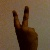
The image shows a hand gesture representing the number 2 in Indian Sign Language.